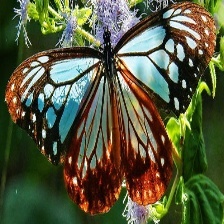
Species: CHESTNUT